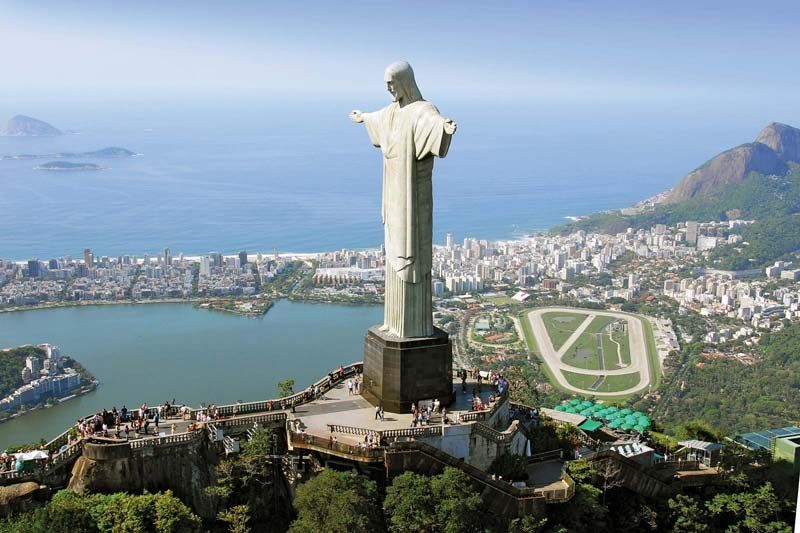
Landmark: Christ the Reedemer